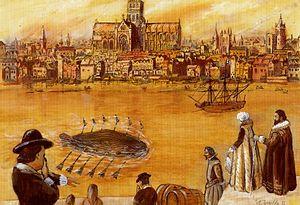
Cornelis Jacobszoon Drebbel est un physicien et mécanicien hollandais.